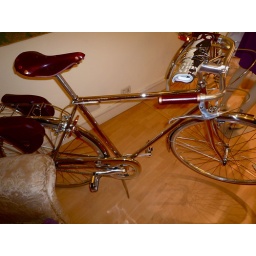
A bike for sale in a high end clothing store.